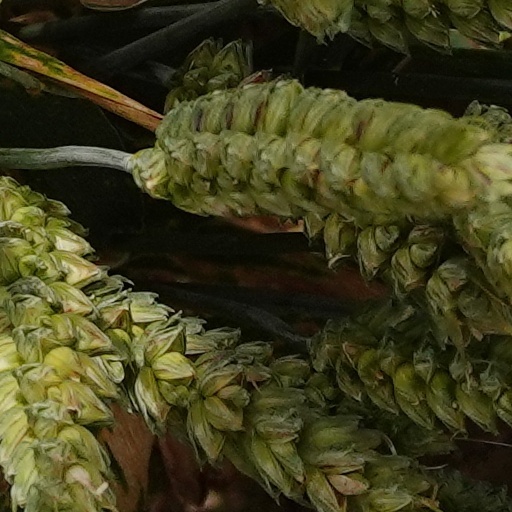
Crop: wheat